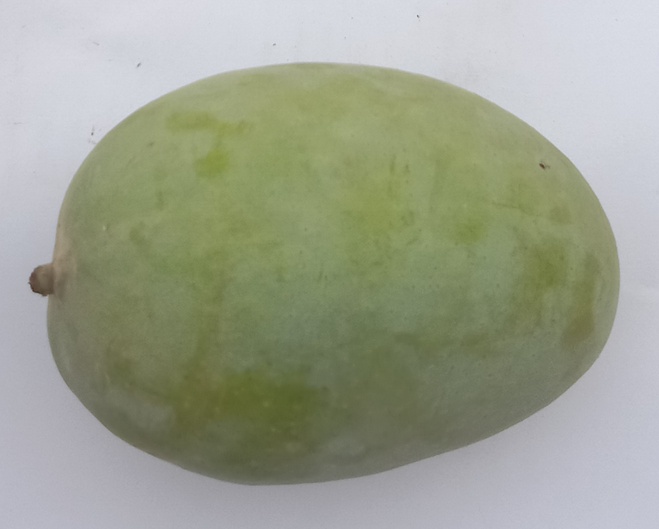
Mango variety: Langra